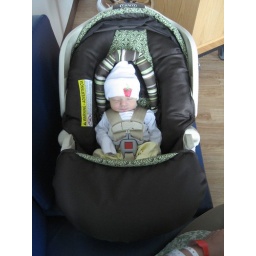
Amelia in her car seat getting ready for her ride home.